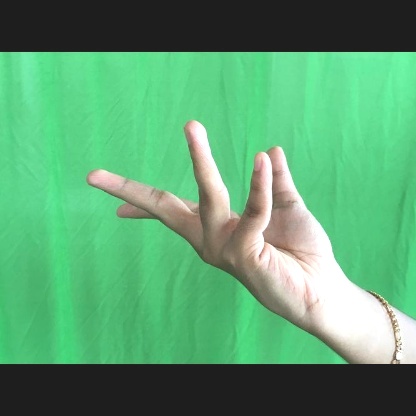
Mudra: Alapadmam